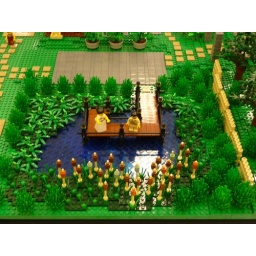
coy pond - 1x2 tiles are beneath the clear blue bricks to give the illusion of fish